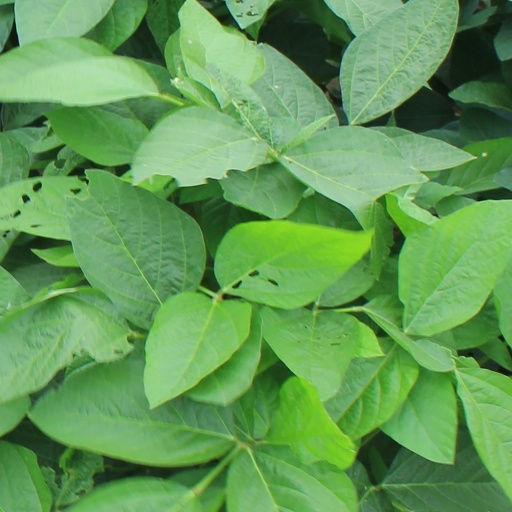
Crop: soybean